Alphonse Six

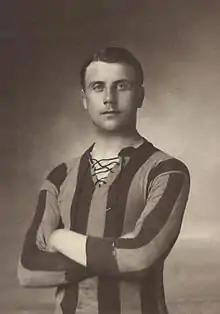

Alphonse Léopold Bauduin Six (1 January 1890 – 19 August 1914) was a Belgian football player.